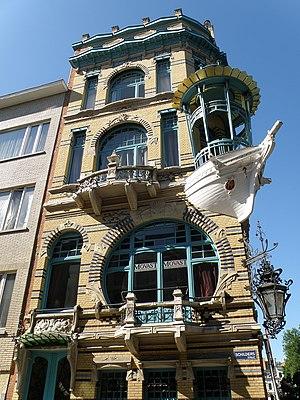
Anvers, Belgique. Maison de style Art nouveau, sise à l’angle de la Schildersstraat et de la Plaatsnijdersstraat (derrière le musée des Beaux Arts), dite «
Ce fut sous l'impulsion des architectes Joseph Bascourt, Jacques De Weerdt, Jules Hofman, Émile Van Averbeke, Émile Thielens, Frans Smet-Verhas et du tandem August Cols et Alfried Defever que l'art nouveau se développa à Anvers à partir de 1895.